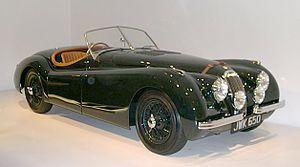
La collection automobile de Ralph Lauren ou garage privé de Ralph Lauren est un musée privé du styliste américain Ralph Lauren, qui possède une des plus importantes collections du monde de plus de 60 automobiles de légende, parmi les plus luxueuses, les plus chères, les plus rares et en exceptionnel état de restauration.
La Jaguar XK120 est une voiture de sport à deux places produite par la marque automobile britannique Jaguar de 1948 à 1954.